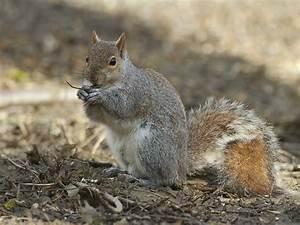
squirrel